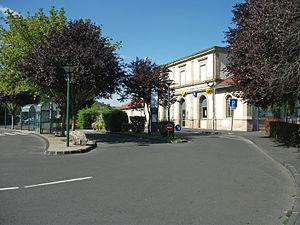
Bureau de poste et gare des Martres-de-Veyre [8769]
Les Martres-de-Veyre est une commune française, située dans le département du Puy-de-Dôme, en région Auvergne-Rhône-Alpes. Elle fait partie de l'aire urbaine de Clermont-Ferrand.
La gare des Martres-de-Veyre est une gare ferroviaire française de la ligne de Saint-Germain-des-Fossés à Nîmes-Courbessac, située sur le territoire de la commune des Martres-de-Veyre, dans le département du Puy-de-Dôme, en région Auvergne-Rhône-Alpes.